Quadriga (award)

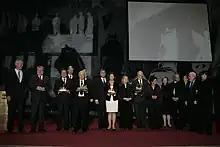
Recipients and laudators at Quadriga 2007

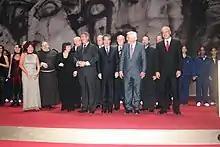
Recipients and laudators at Quadriga 2008

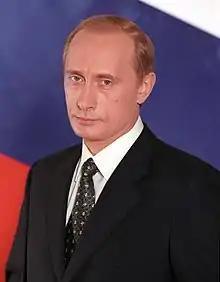
An attempt to honour Russian prime minister Vladimir Putin led former recipients to protest in July 2011.

The announcement that Prime Minister of Russia Vladimir Putin would be awarded the prize led to a public outcry. Quadriga board members Cem Özdemir of the German Green Party, Jimmy Wales of Wikipedia, and Heidelberg University history professor stepped down in protest. Former recipients Olafur Eliasson and Václav Havel decided to return their awards. "The New York Times" commented that from the volume of outcry the ranks of people feeling Putin, a former East Germany-assigned KGB agent and later chief, had rolled back democracy and human rights in Russia are apparently quite large. The organisers decided not to make any awards in 2011 as a result of the controversy. They released a statement on 16 July 2011 saying they acted "in light of the growing and unbearable pressure and the danger of further escalation" and that they deeply regretted hearing news of Havel's decision. The awards ceremony scheduled for that October was therefore cancelled.